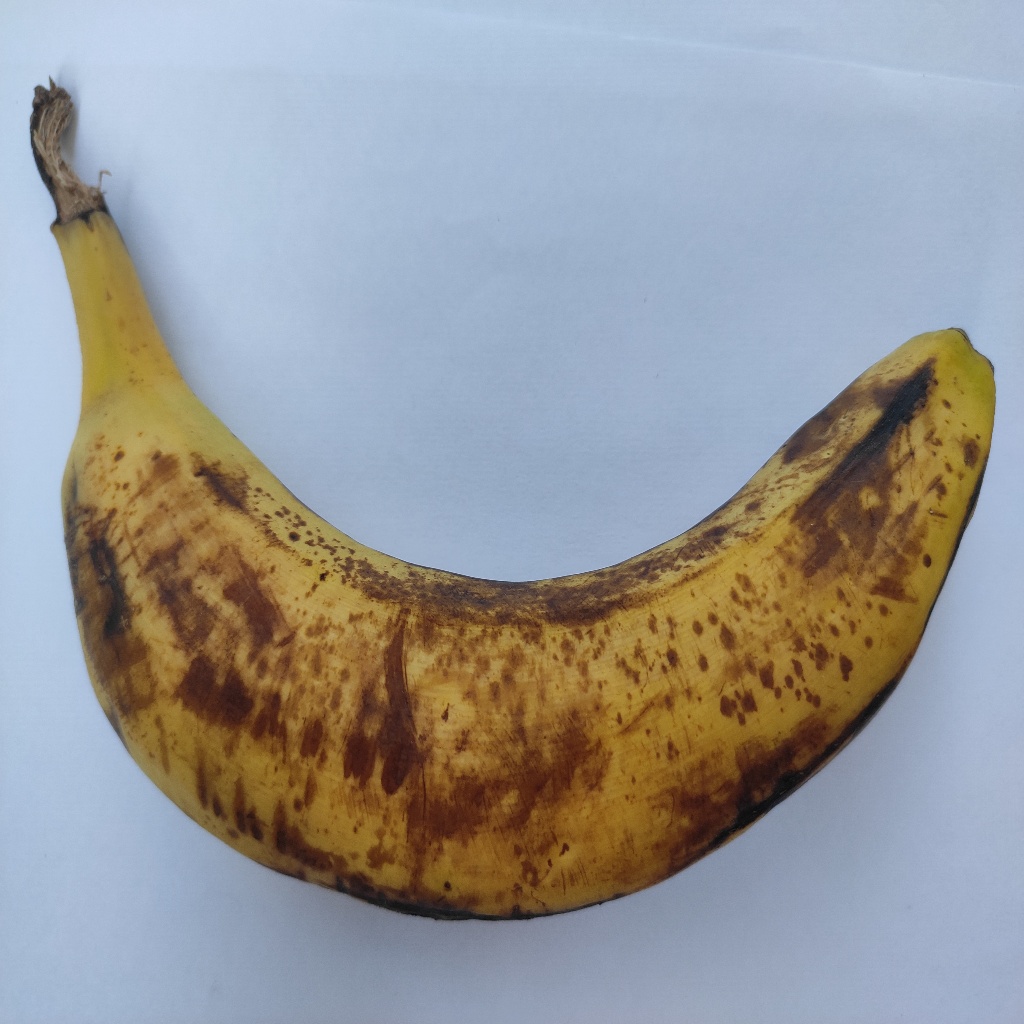
Crop: banana
Quality class: Defect